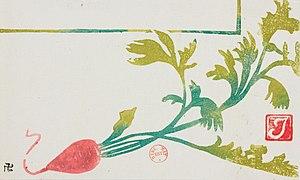
Le radis cultivé, Raphanus sativus est une plante potagère annuelle ou bisannuelle de la famille des Brassicacées, principalement cultivée pour son hypocotyle charnu, souvent consommé cru, comme légume.